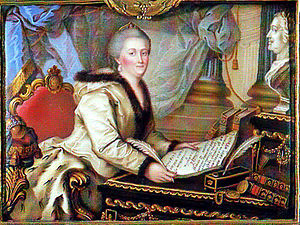
Nakaz / Historisk kontekst
Katharina Den Store med Nakaz
Nakaz, eller Kendelse af Katharina 2., fra kommissionen om udarbejdelse af et nyt kodeks var en lovtekst skrevet af Katharina 2. af Det Russiske Imperie. Den blev udgivet som en vejledning til den alrussiske lovgivende kommission, og blev vedtaget i 1767.